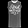
Label: T - shirt / top